Wards Brewing Company

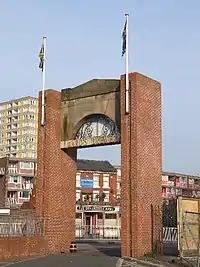
Wards brewery gates, 2006

Septimus Henry Ward joined the company in 1868 when it ran into financial trouble. Due to the substantial amount he had invested, the primary brand was renamed Wards Best Bitter. George Wright left the partnership a year later. The business continued to expand by buying up other breweries and associated public houses. In 1876, it bought the SOHO Brewery and made it its main premises, renaming it to Sheaf Brewery. It was made a limited company called S.H. Wards & Company Limited in 1896.